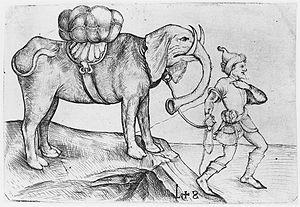
Ludwig Schongauer, né vers 1440 et mort en 1494, est un peintre et graveur allemand.
L'Éléphant de Schongauer était un éléphant d'Afrique, cadeau diplomatique du roi Jean II du Portugal à l'empereur Frédéric III. Il a été représenté par Martin Schongauer et son frère sous forme de deux gravures sur cuivre. Diverses morts spectaculaires lui ont été attribuées à l'époque.